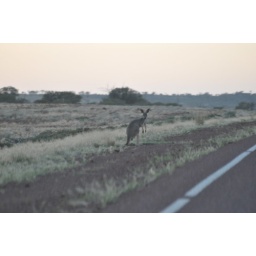
In the whole trip I saw only this one young male kangaroo sitting next to the road in the pre-dawn light.